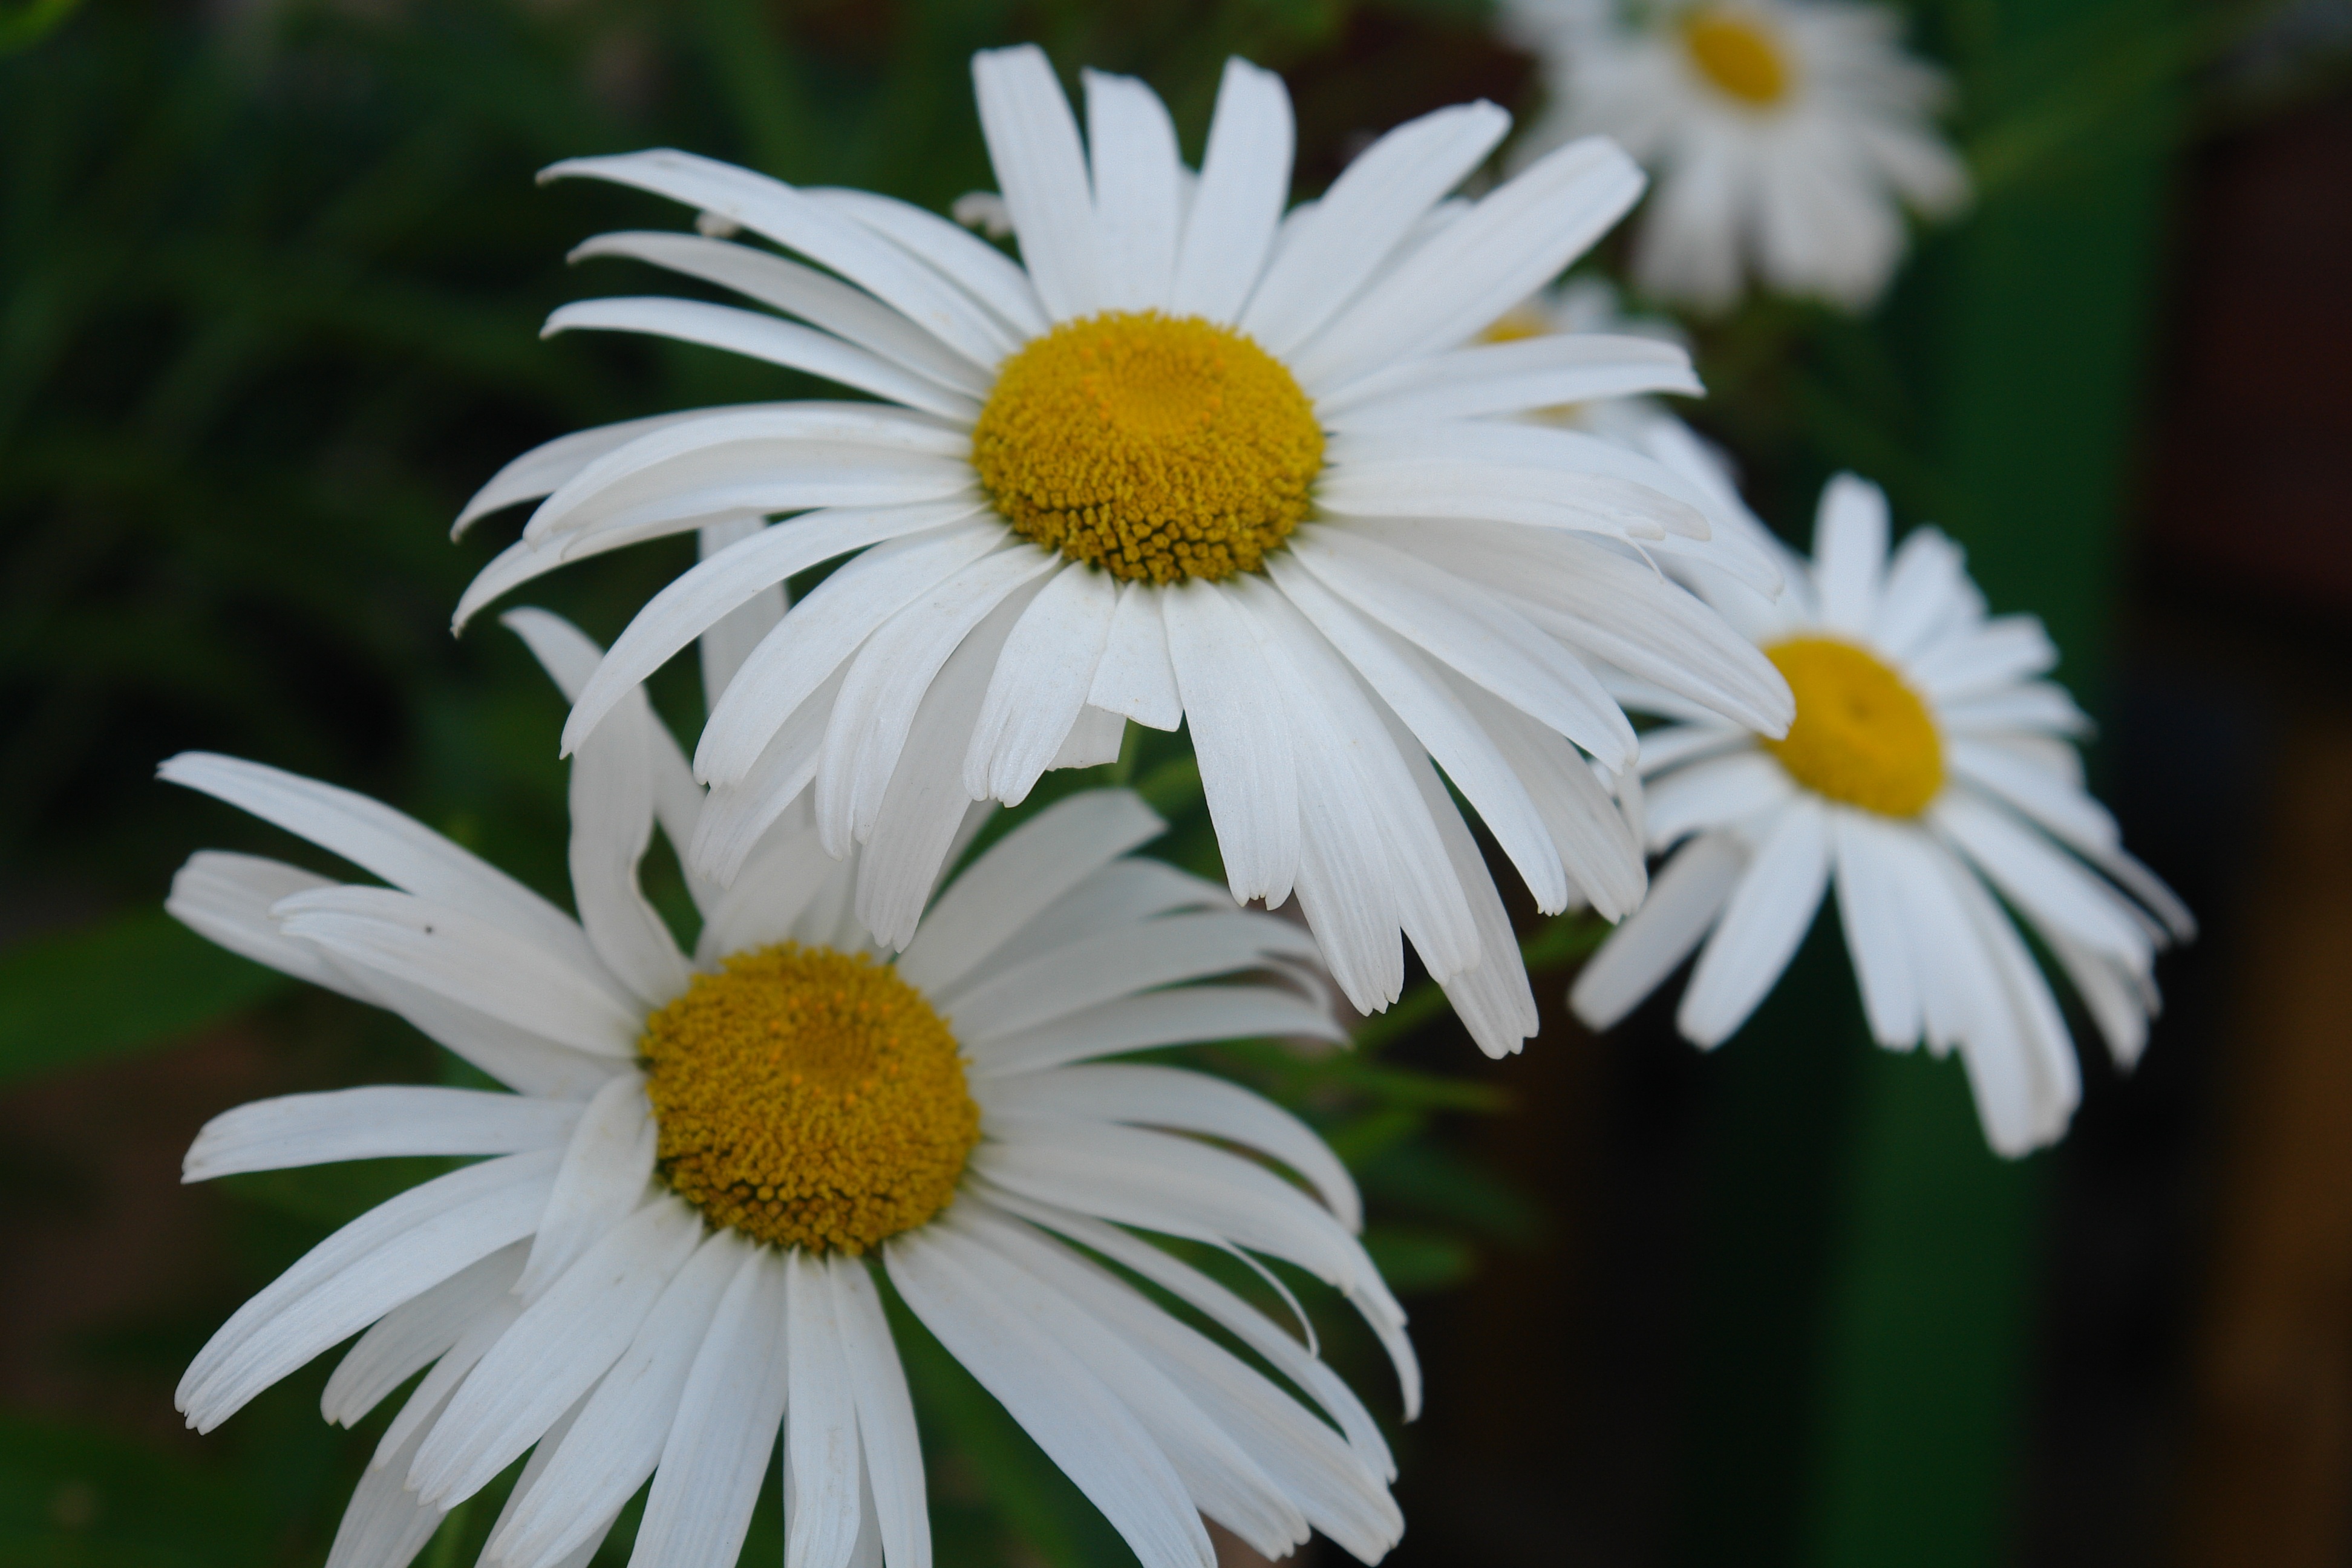
nature, plant, white, flower, petal, summer, daisy, botany, flora, close up, macro photography, flowering plant, daisy family, oxeye daisy, plant stem, land plant, chamaemelum nobile, marguerite daisy